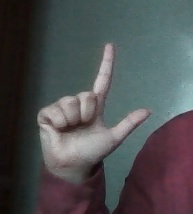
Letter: laam